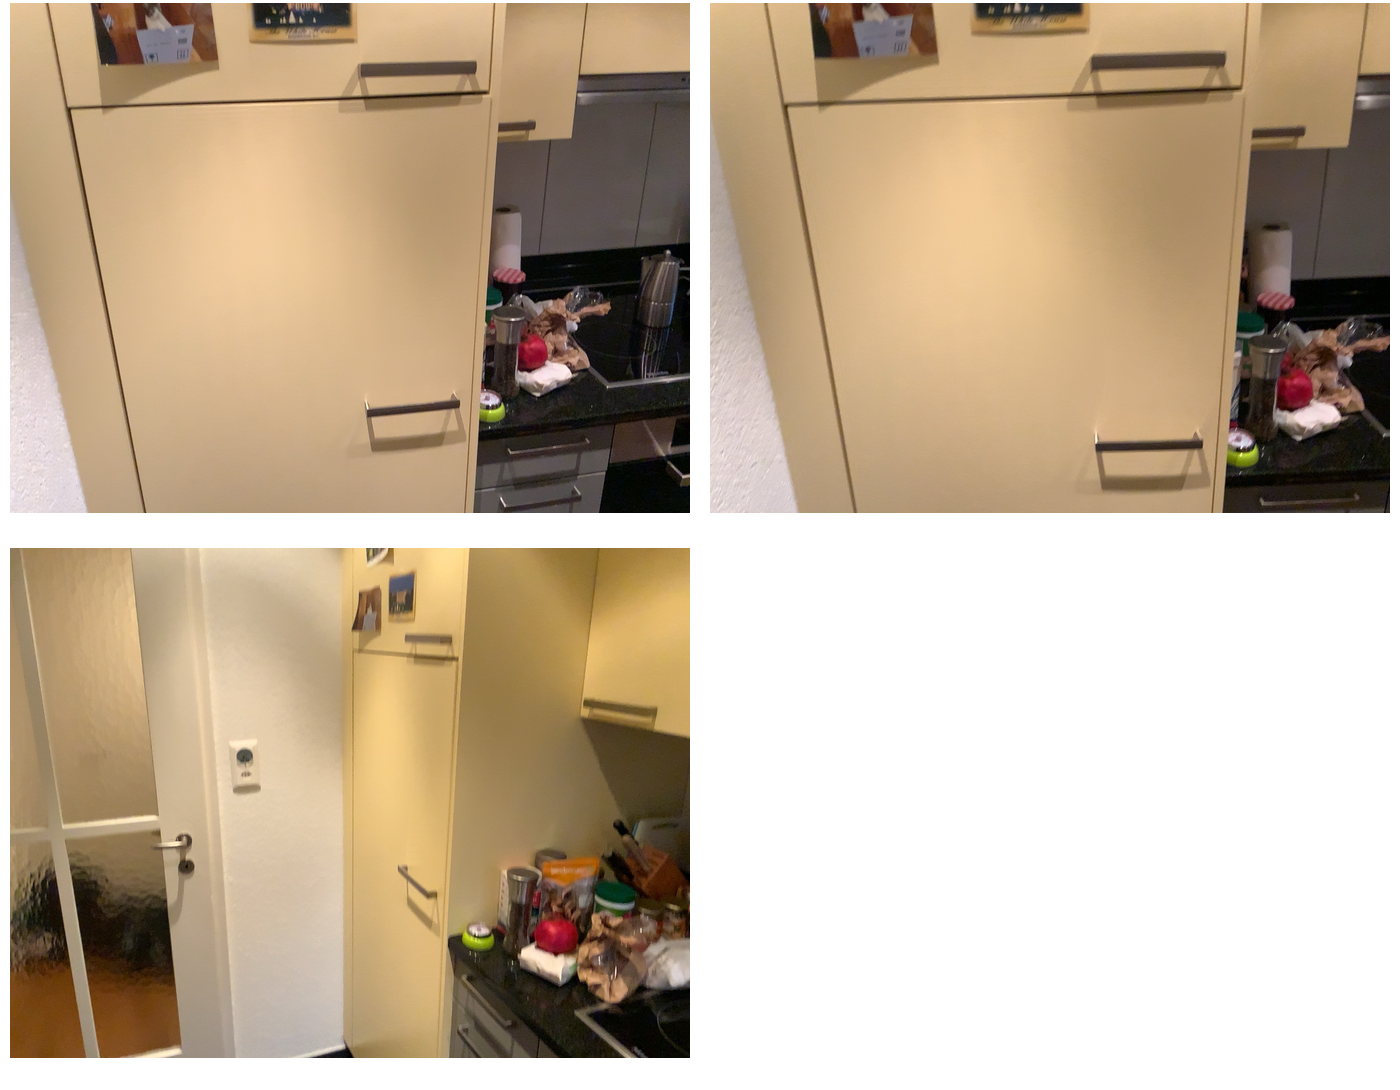Task instruction: Open the kitchen cabinet / fridge.
Answer: {"task_instruction": "Open the kitchen cabinet / fridge.", "nodes": ["handle / knob1", "kitchen cabinet / fridge", "handle / knob2"], "edges": [{"functional_relationship": "openorclose", "object1": "handle / knob1", "object2": "kitchen cabinet / fridge", "spatial_relations": ["higher_than", "right_of"], "is_touching": true}, {"functional_relationship": "openorclose", "object1": "handle / knob2", "object2": "kitchen cabinet / fridge", "spatial_relations": ["right_of", "close"], "is_touching": true}], "action_type": "pull", "function_type": "open_close_control"}